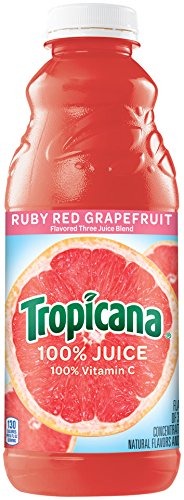
Item Name: Tropicana Ruby Red Grapefruit Juice 32 Oz Plastic Bottle
Product Description: Grocery
Value: 32.0
Unit: Fl Oz

Price: 19.72